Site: saxony
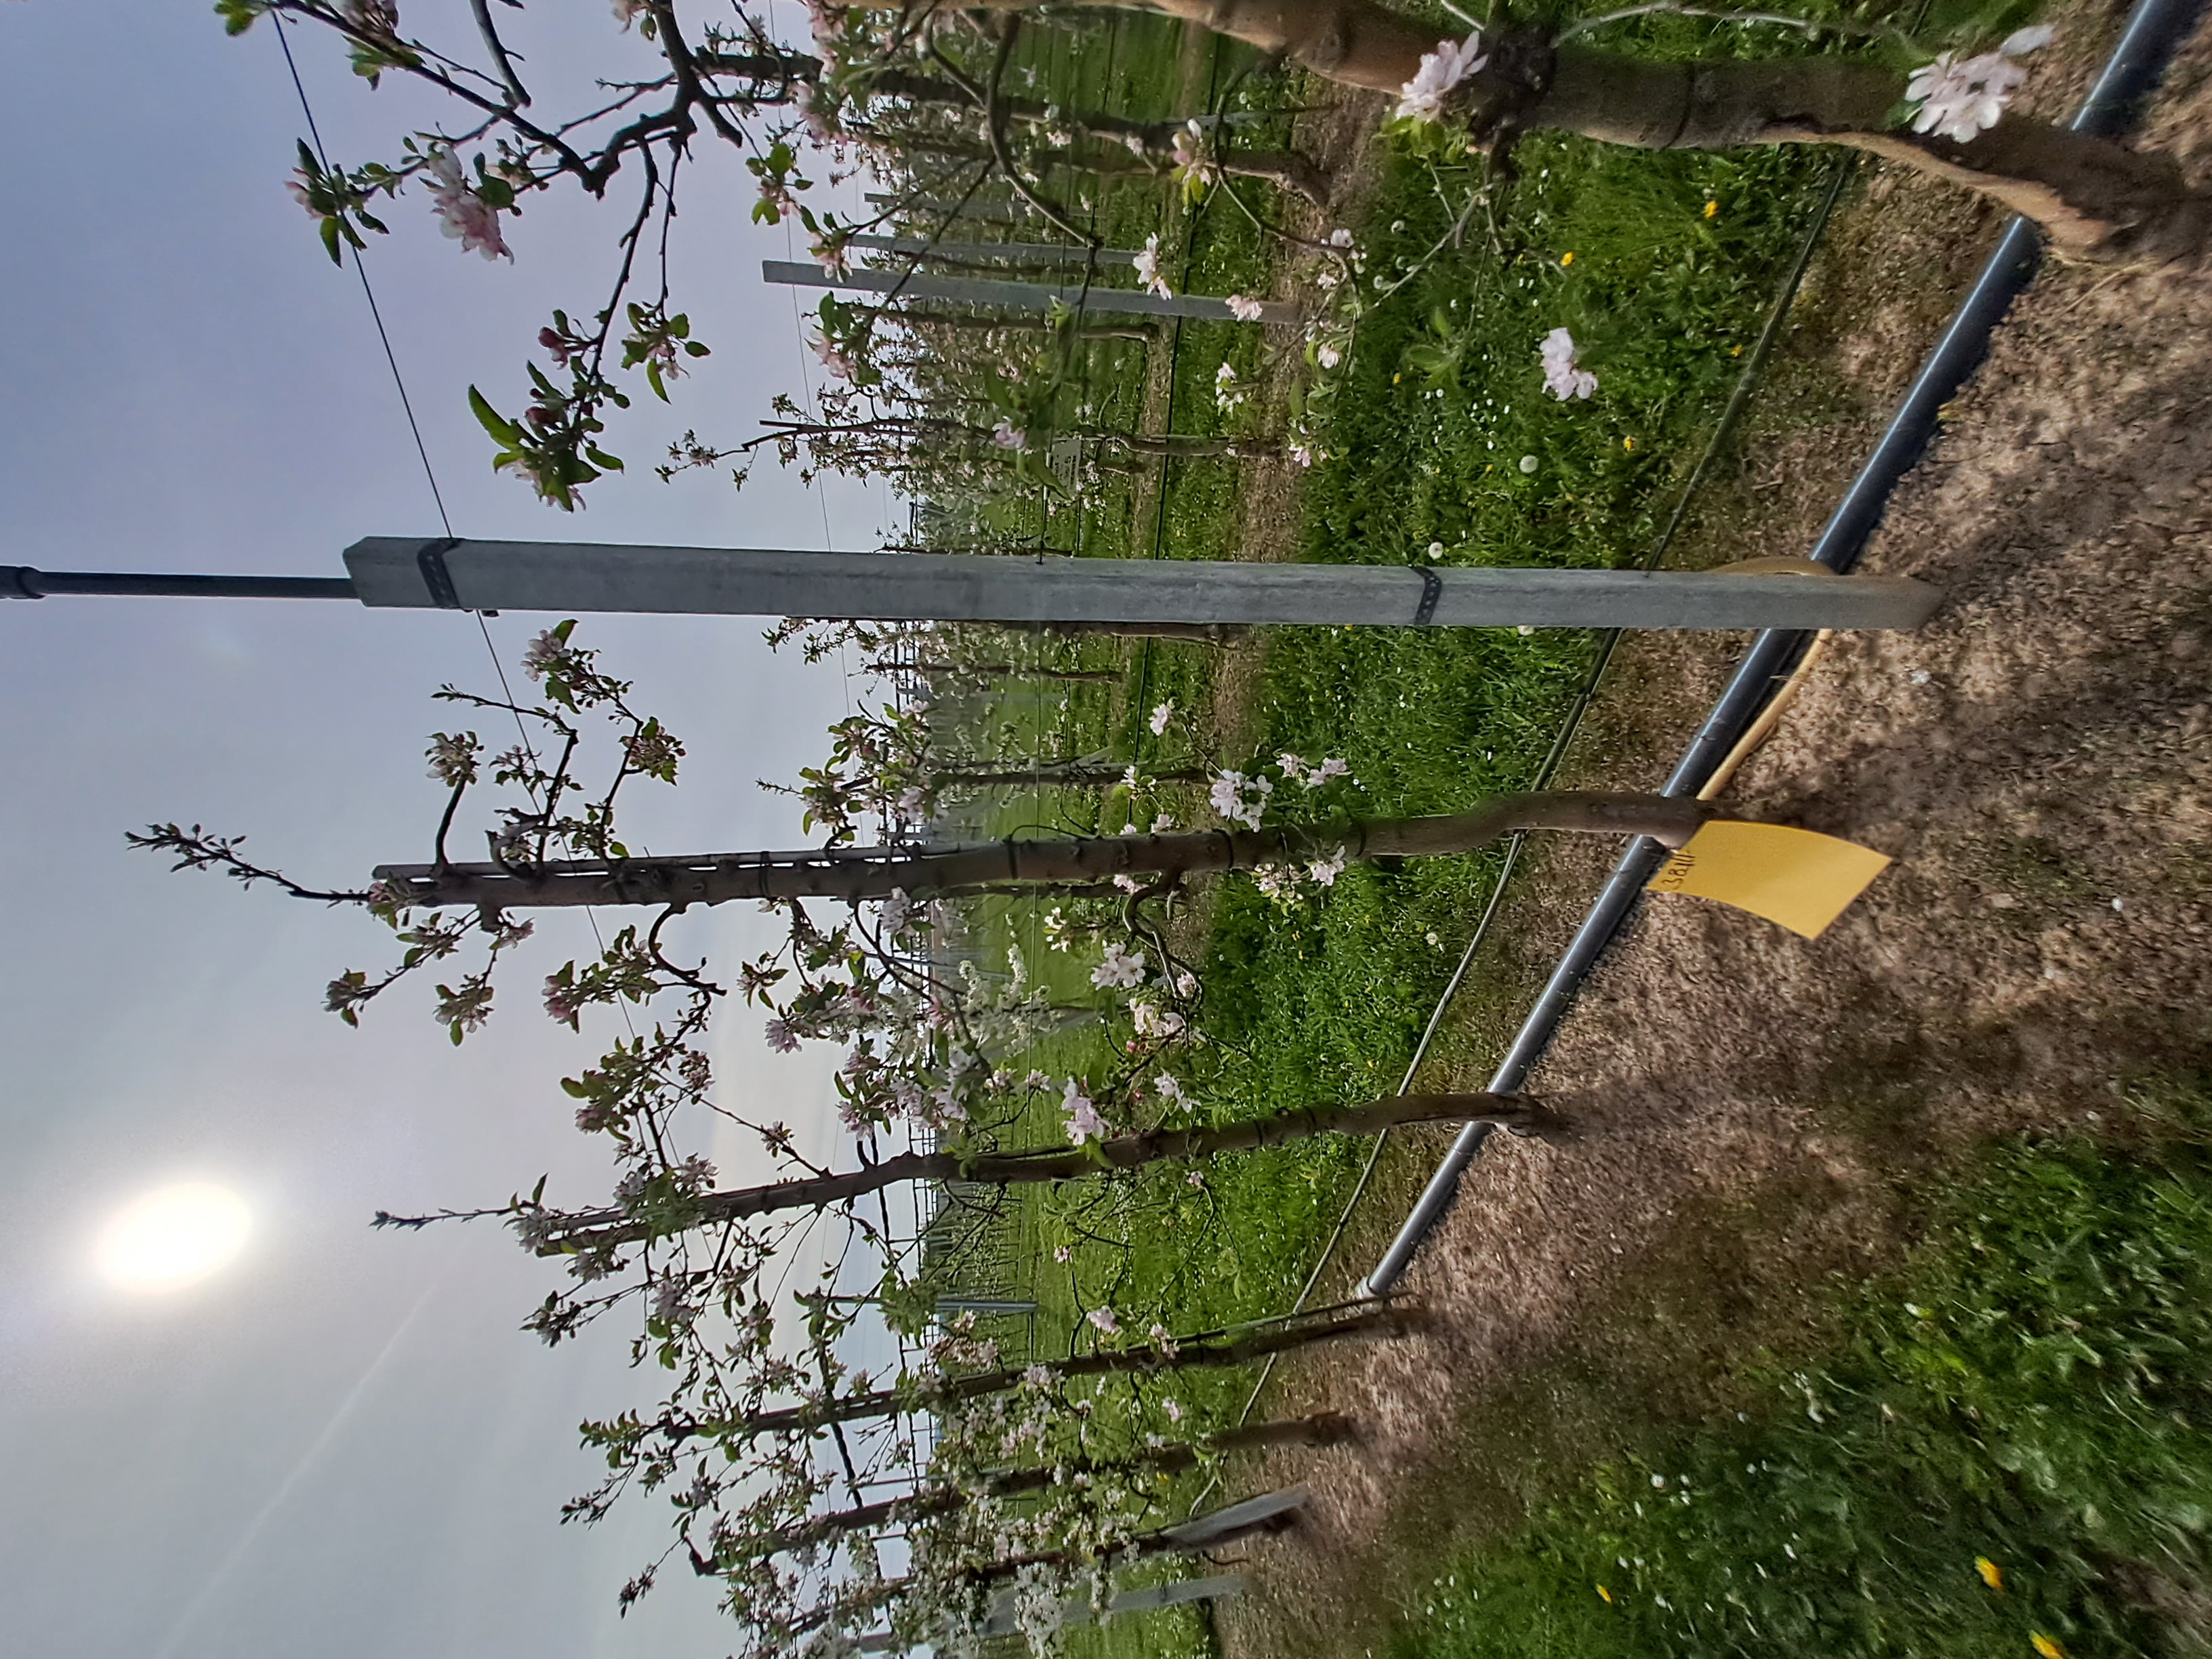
Growth stage (BBCH 65): Flowering